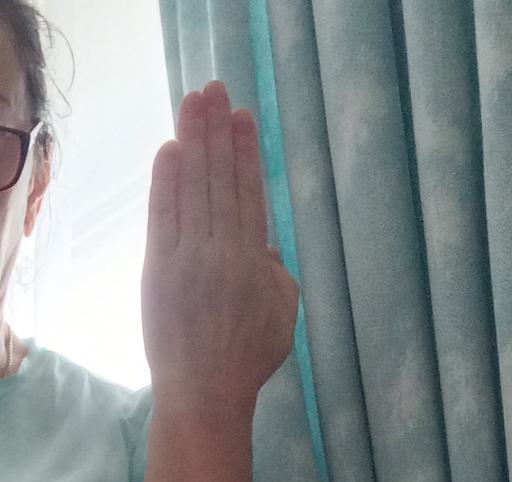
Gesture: stop_inverted